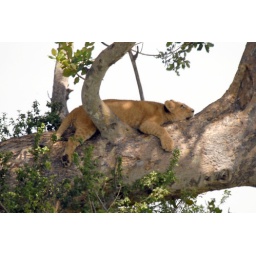
lion cub in the tree